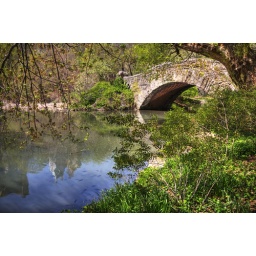
The Duck Pond. I love the fish swimming around in the reflections of the buildings in this one.